Gostiny dvor, Pushkin

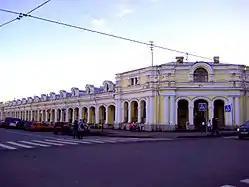

Gostiny dvor is a building of the historical significance in Pushkin, Saint Petersburg. It was built in the period of 1863-1866. Nowadays it is an object of cultural heritage. The building is located on 25 Moskovskaya Street.